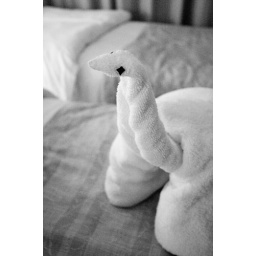
A towel dinosaur, one of many animal towels created by our room steward